Ümit Dündar

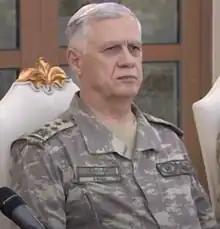
Dündar in 2020

Ümit Dündar (born 2 October 1955) is a Turkish general who was temporarily Chief of the General Staff of the Turkish Armed Forces while Hulusi Akar was being held hostage by coup forces during the 2016 Turkish coup d'état attempt.